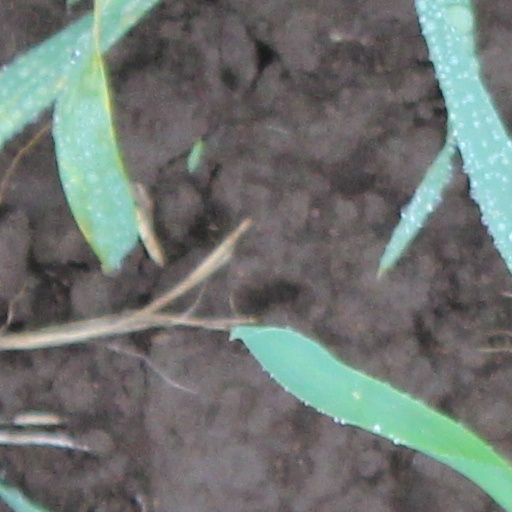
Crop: wheat